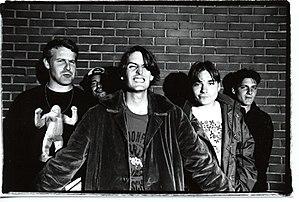
Pavement est un groupe de rock indépendant américain, originaire de Stockton, en Californie. Il est connu notamment pour son style lo-fi qui a eu une grande influence.